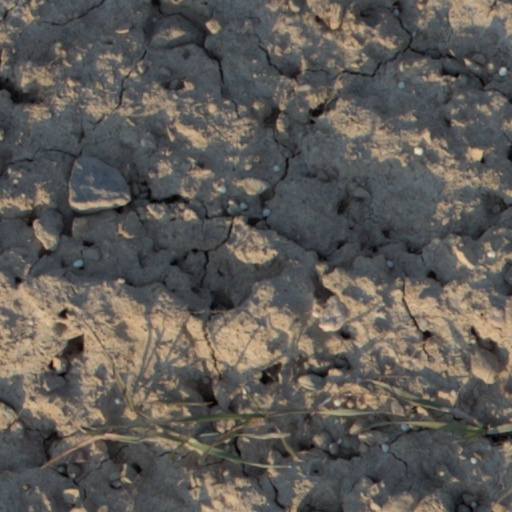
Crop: wheat